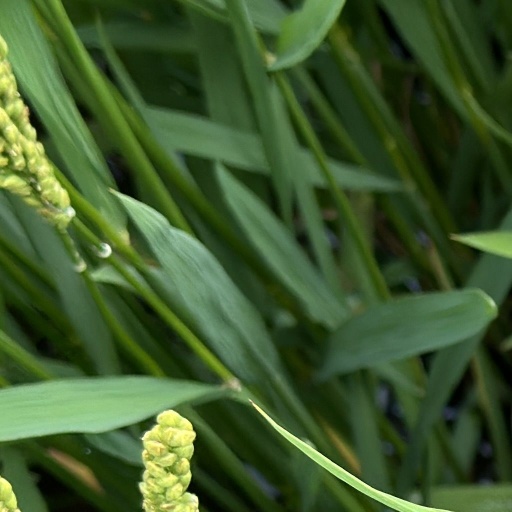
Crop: rice